Blood Reserve Formation

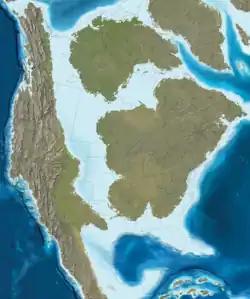
Paleogeography of the Campanian

The Blood Reserve Formation, also known as the Blood Reserve Sandstone, is a geologic formation of Late Cretaceous (Campanian) age in the Western Canada Sedimentary Basin. It is present in southwestern Alberta, Canada, and was named for Blood Indian Reserve No. 148 by L.S. Russell in 1932. It is an aquifer and a source of fresh groundwater.